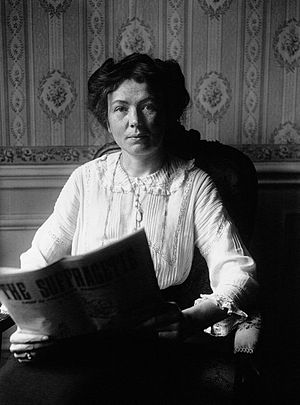
Suffragette / Kampen starter
Emmeline Pankhursts datter Christabel var ligesom moderen suffragette.
En suffragette var en kvinde, som kæmpede for almindelig stemmeret. Begrebet stammer fra kvindebevægelser i slutningen af 1800-tallet og begyndelsen af 1900-tallet, særligt de ret militante bevægelser i Storbritannien, som Women's Social and Political Union.